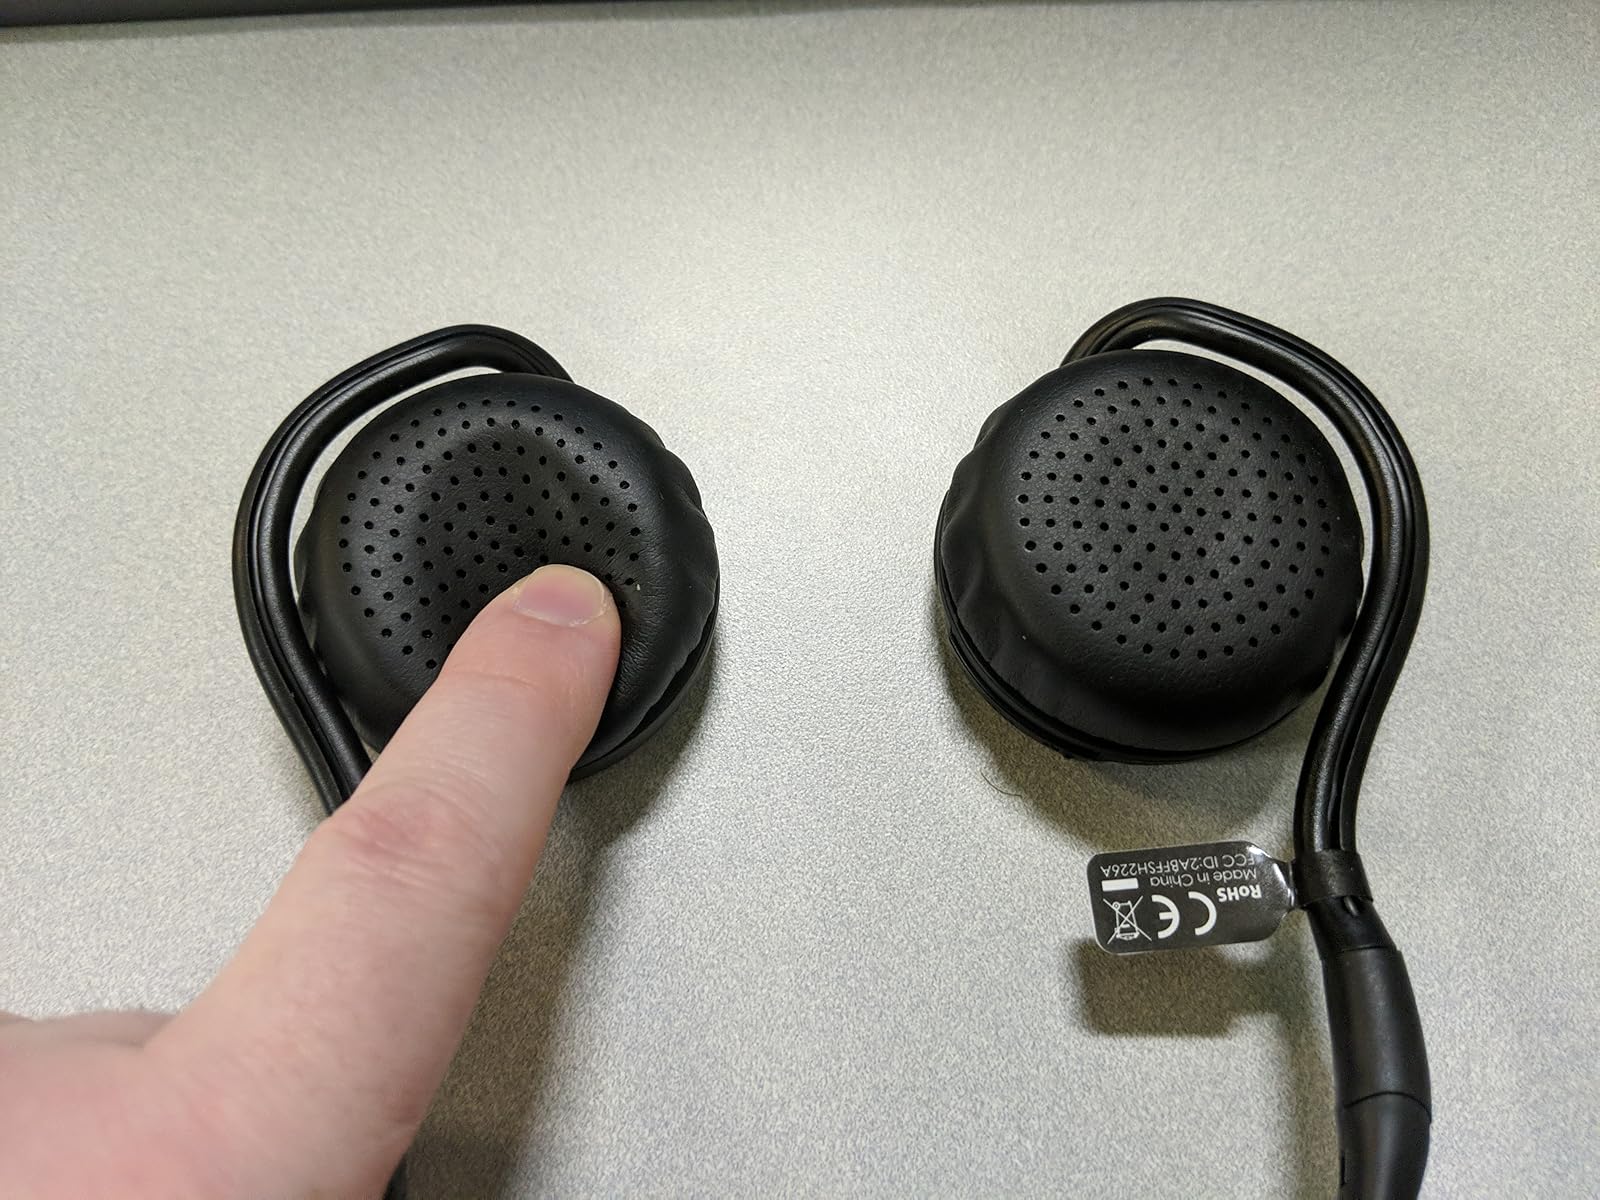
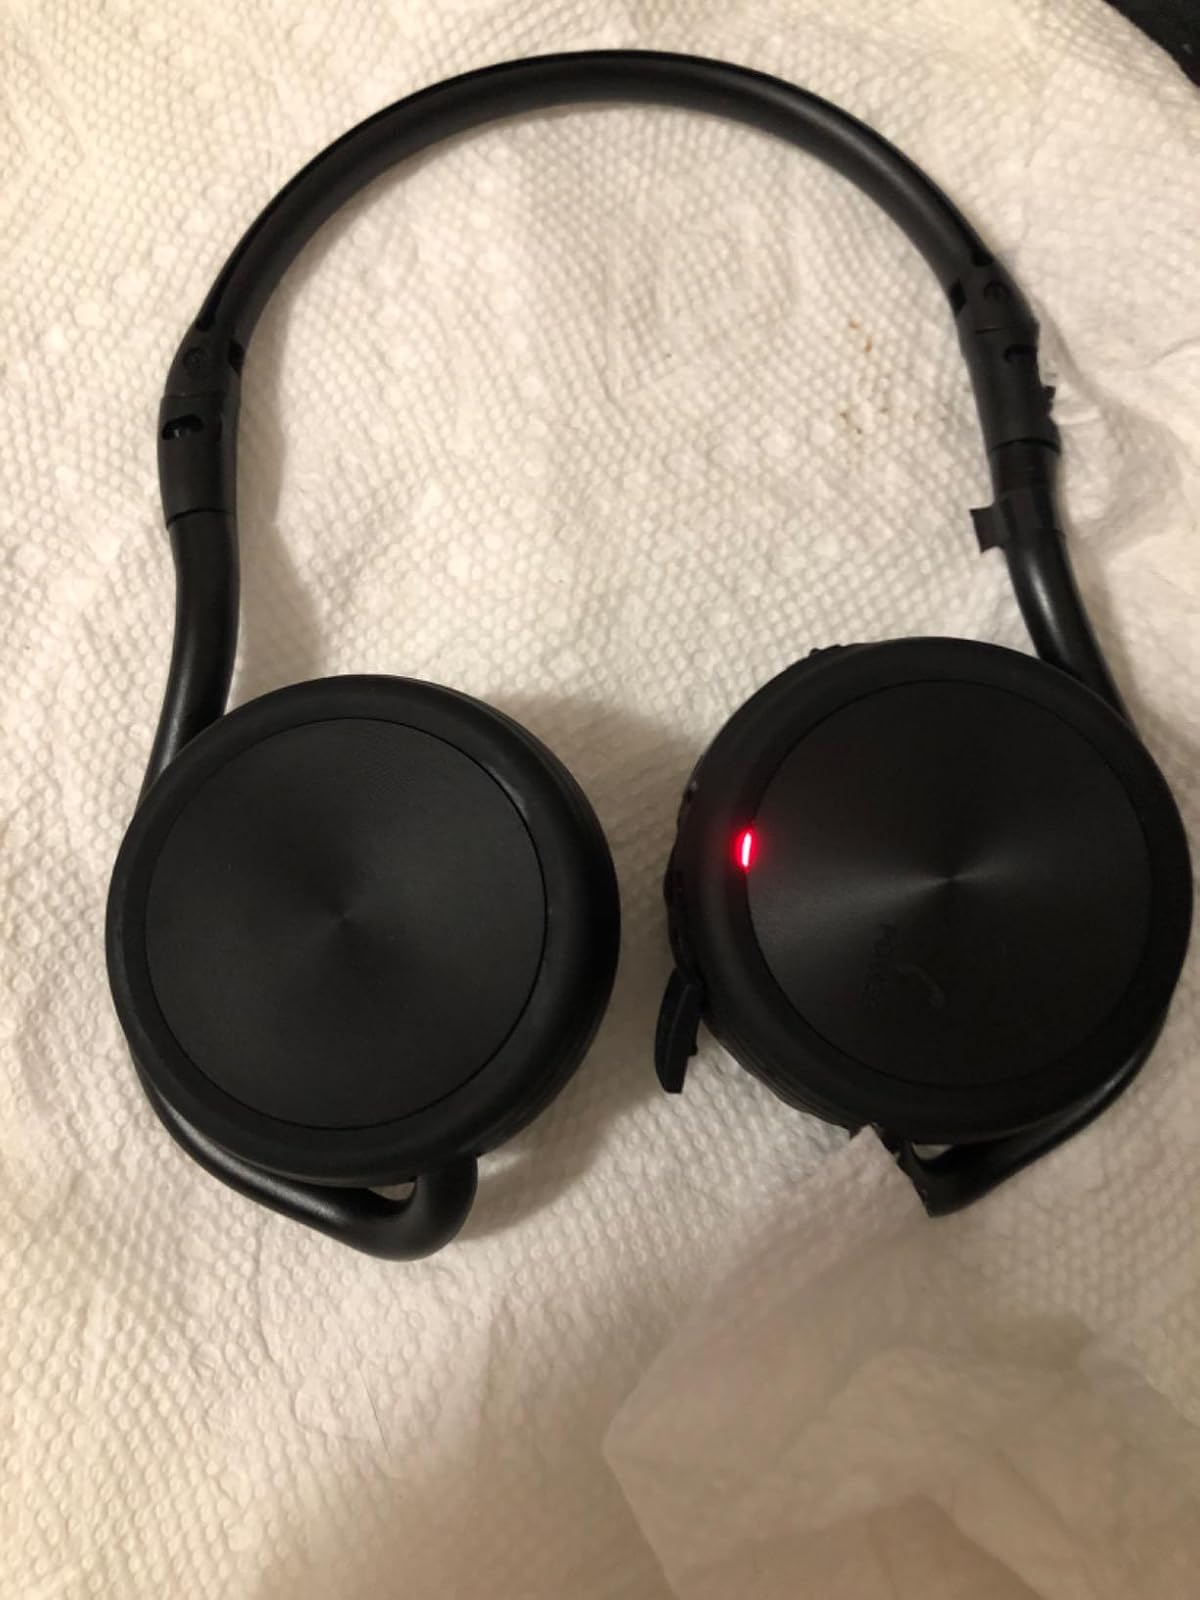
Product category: headphones
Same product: yes